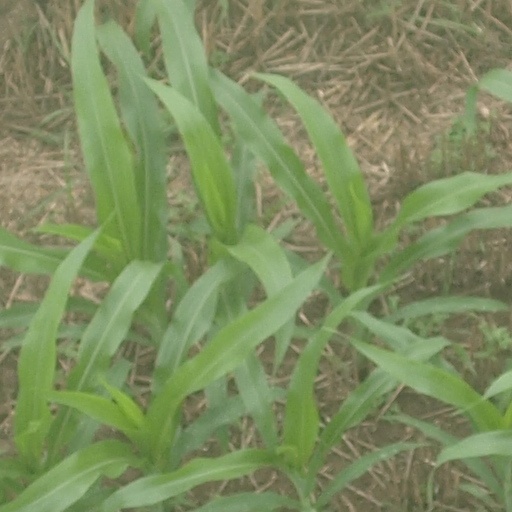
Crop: maize; corn